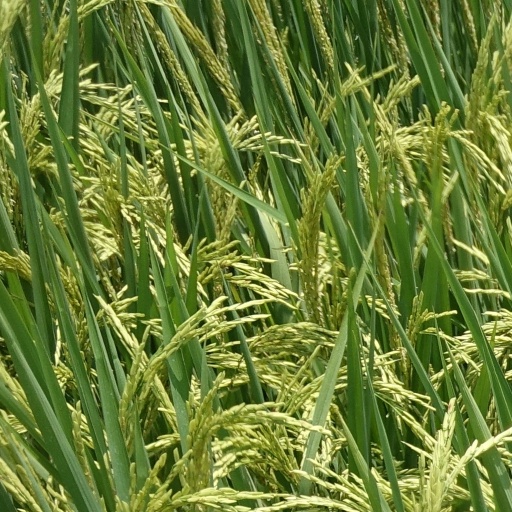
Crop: rice